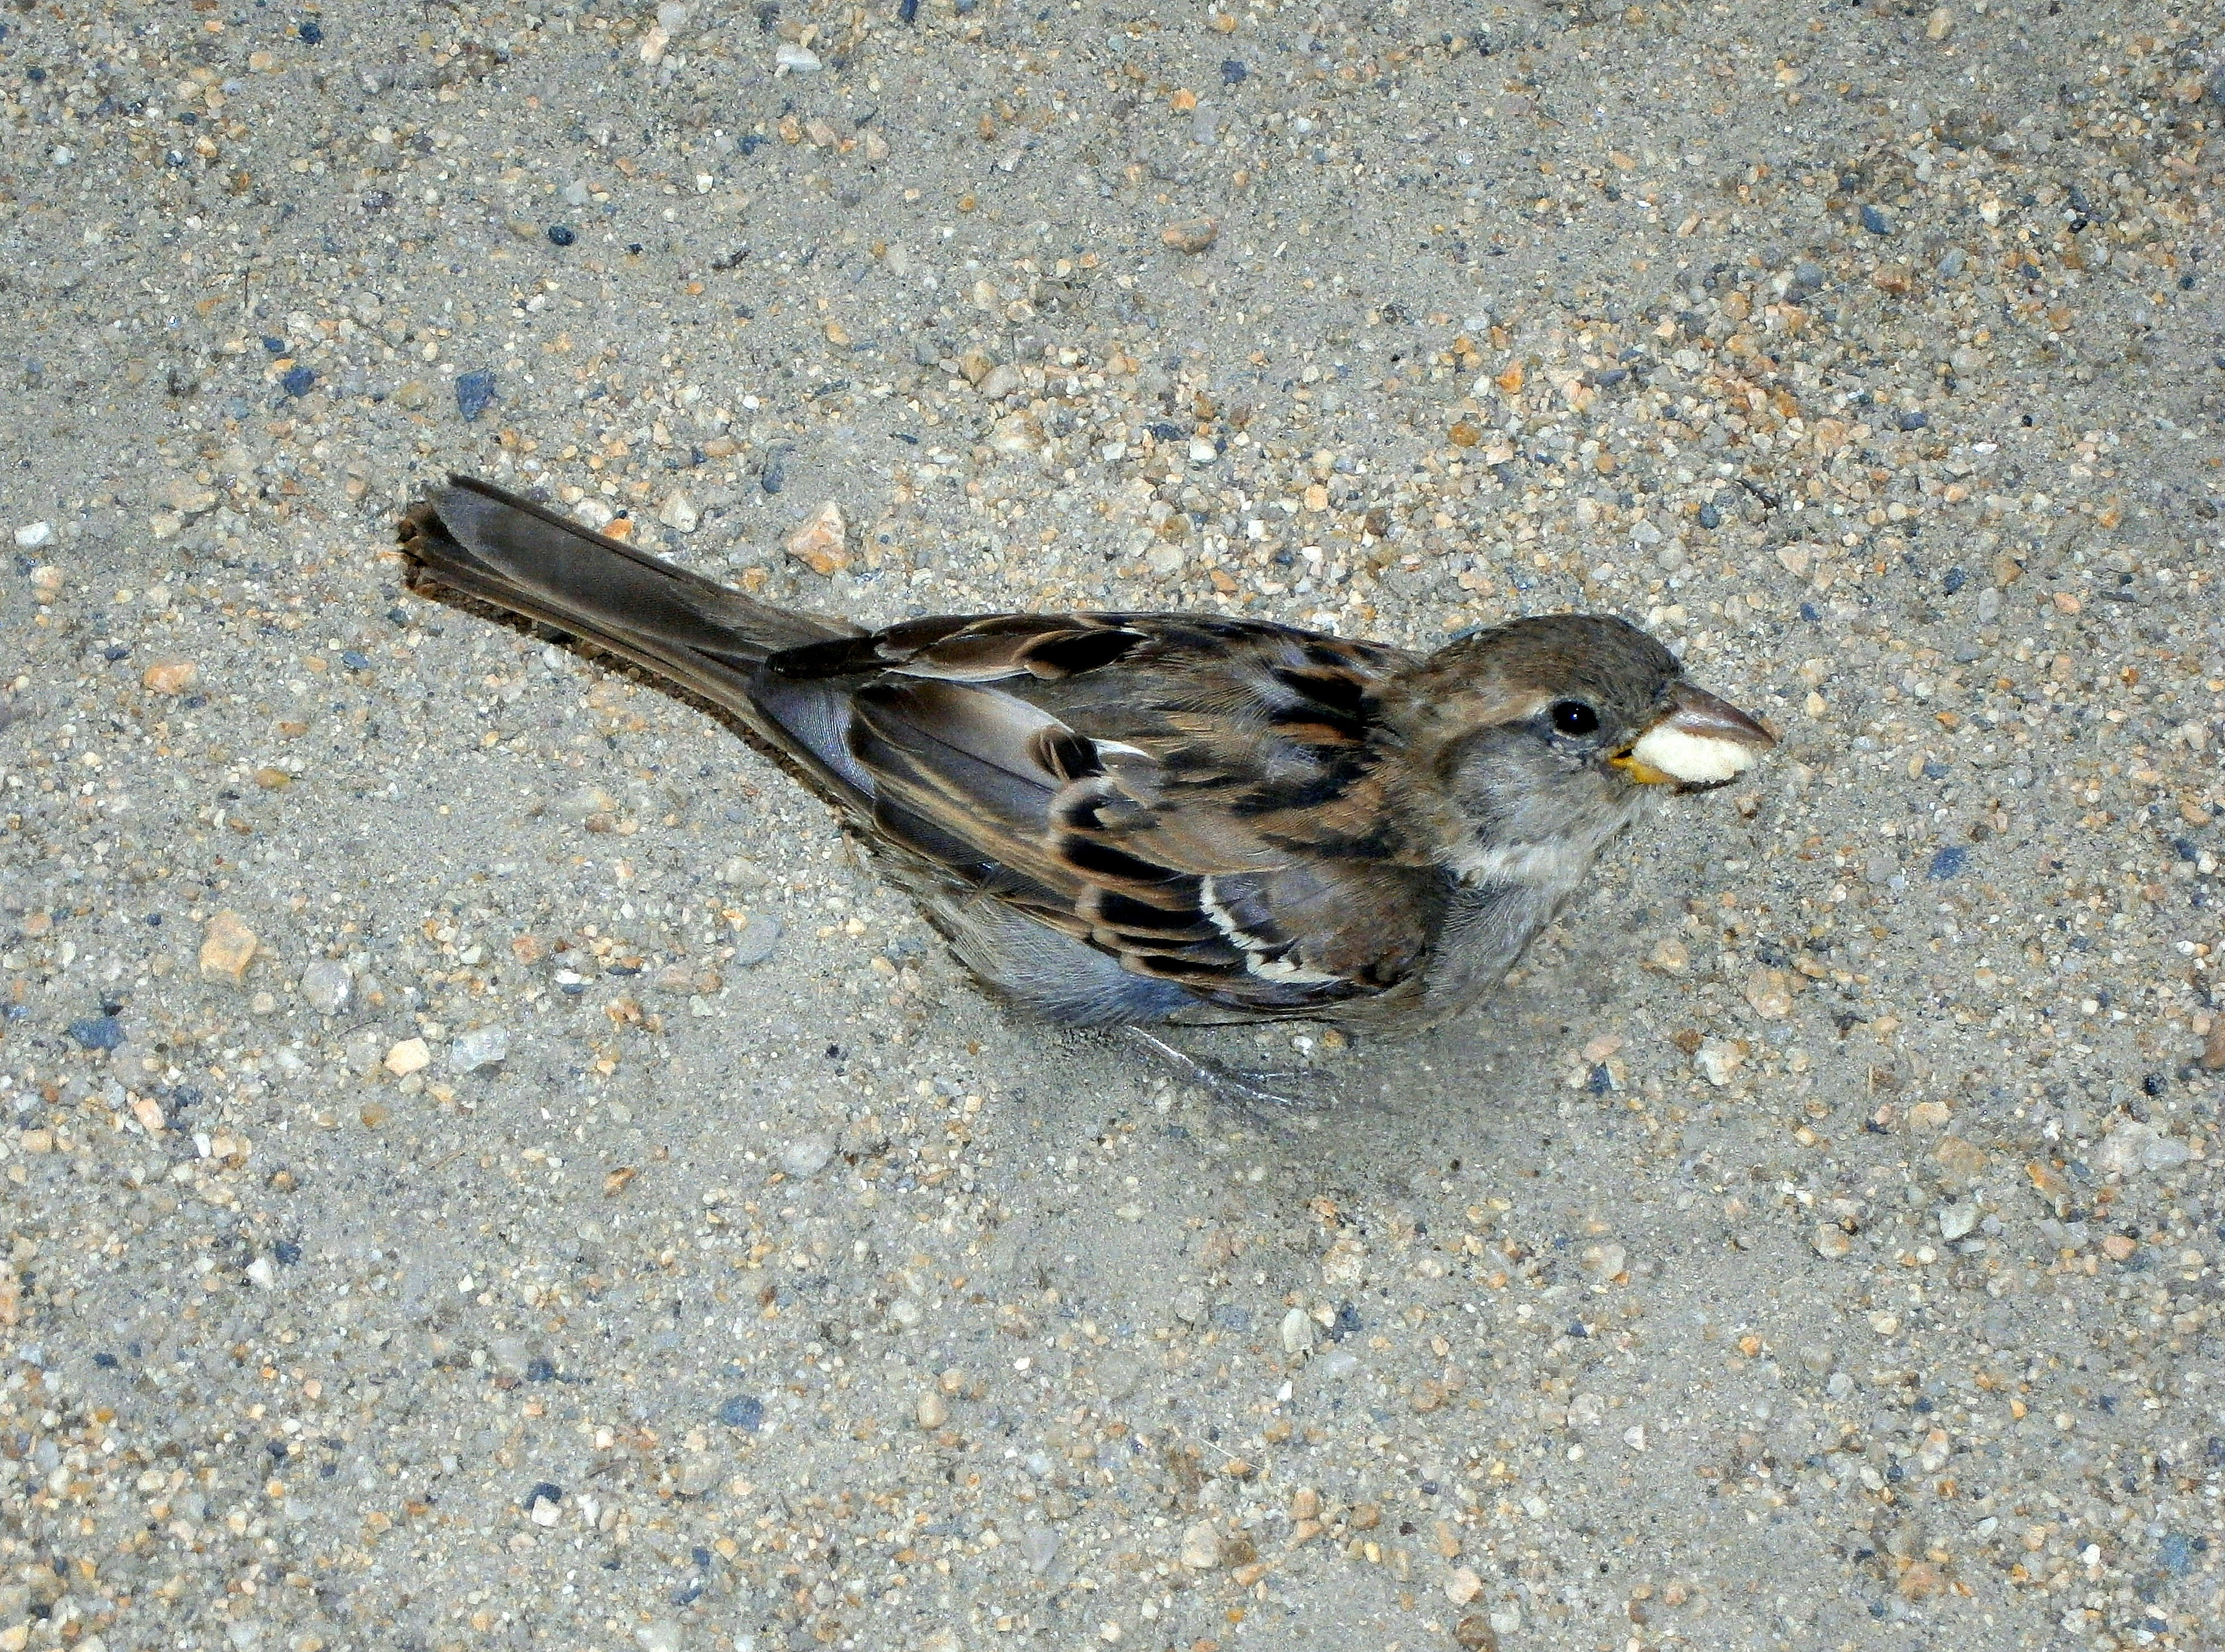
nature, bird, wing, animal, wildlife, feed, food, beak, close, feather, fauna, songbird, vertebrate, sparrow, finch, sperling, sparrow bird, house sparrow, perching bird